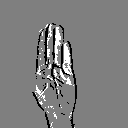
ASL letter: b